The Secret of the Skies

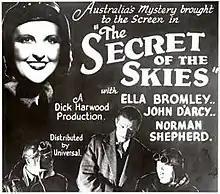
Film poster

The Secret of the Skies is a 1934 Australian film directed by A. R. Harwood about a bank robber who crashes an aircraft in remote bush. The story was inspired by the 1931 disappearance of the Australian National Airways aircraft the "Southern Cloud".